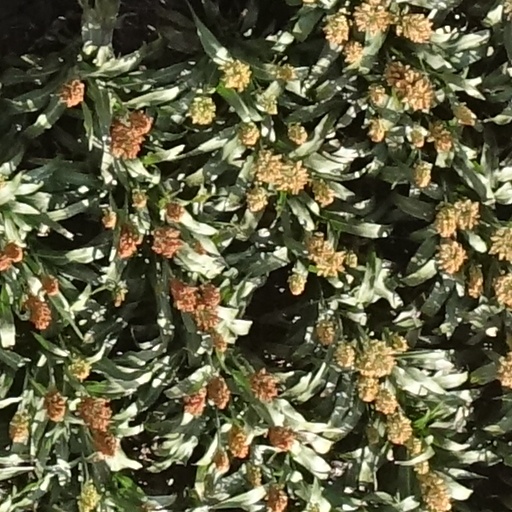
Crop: sorghum